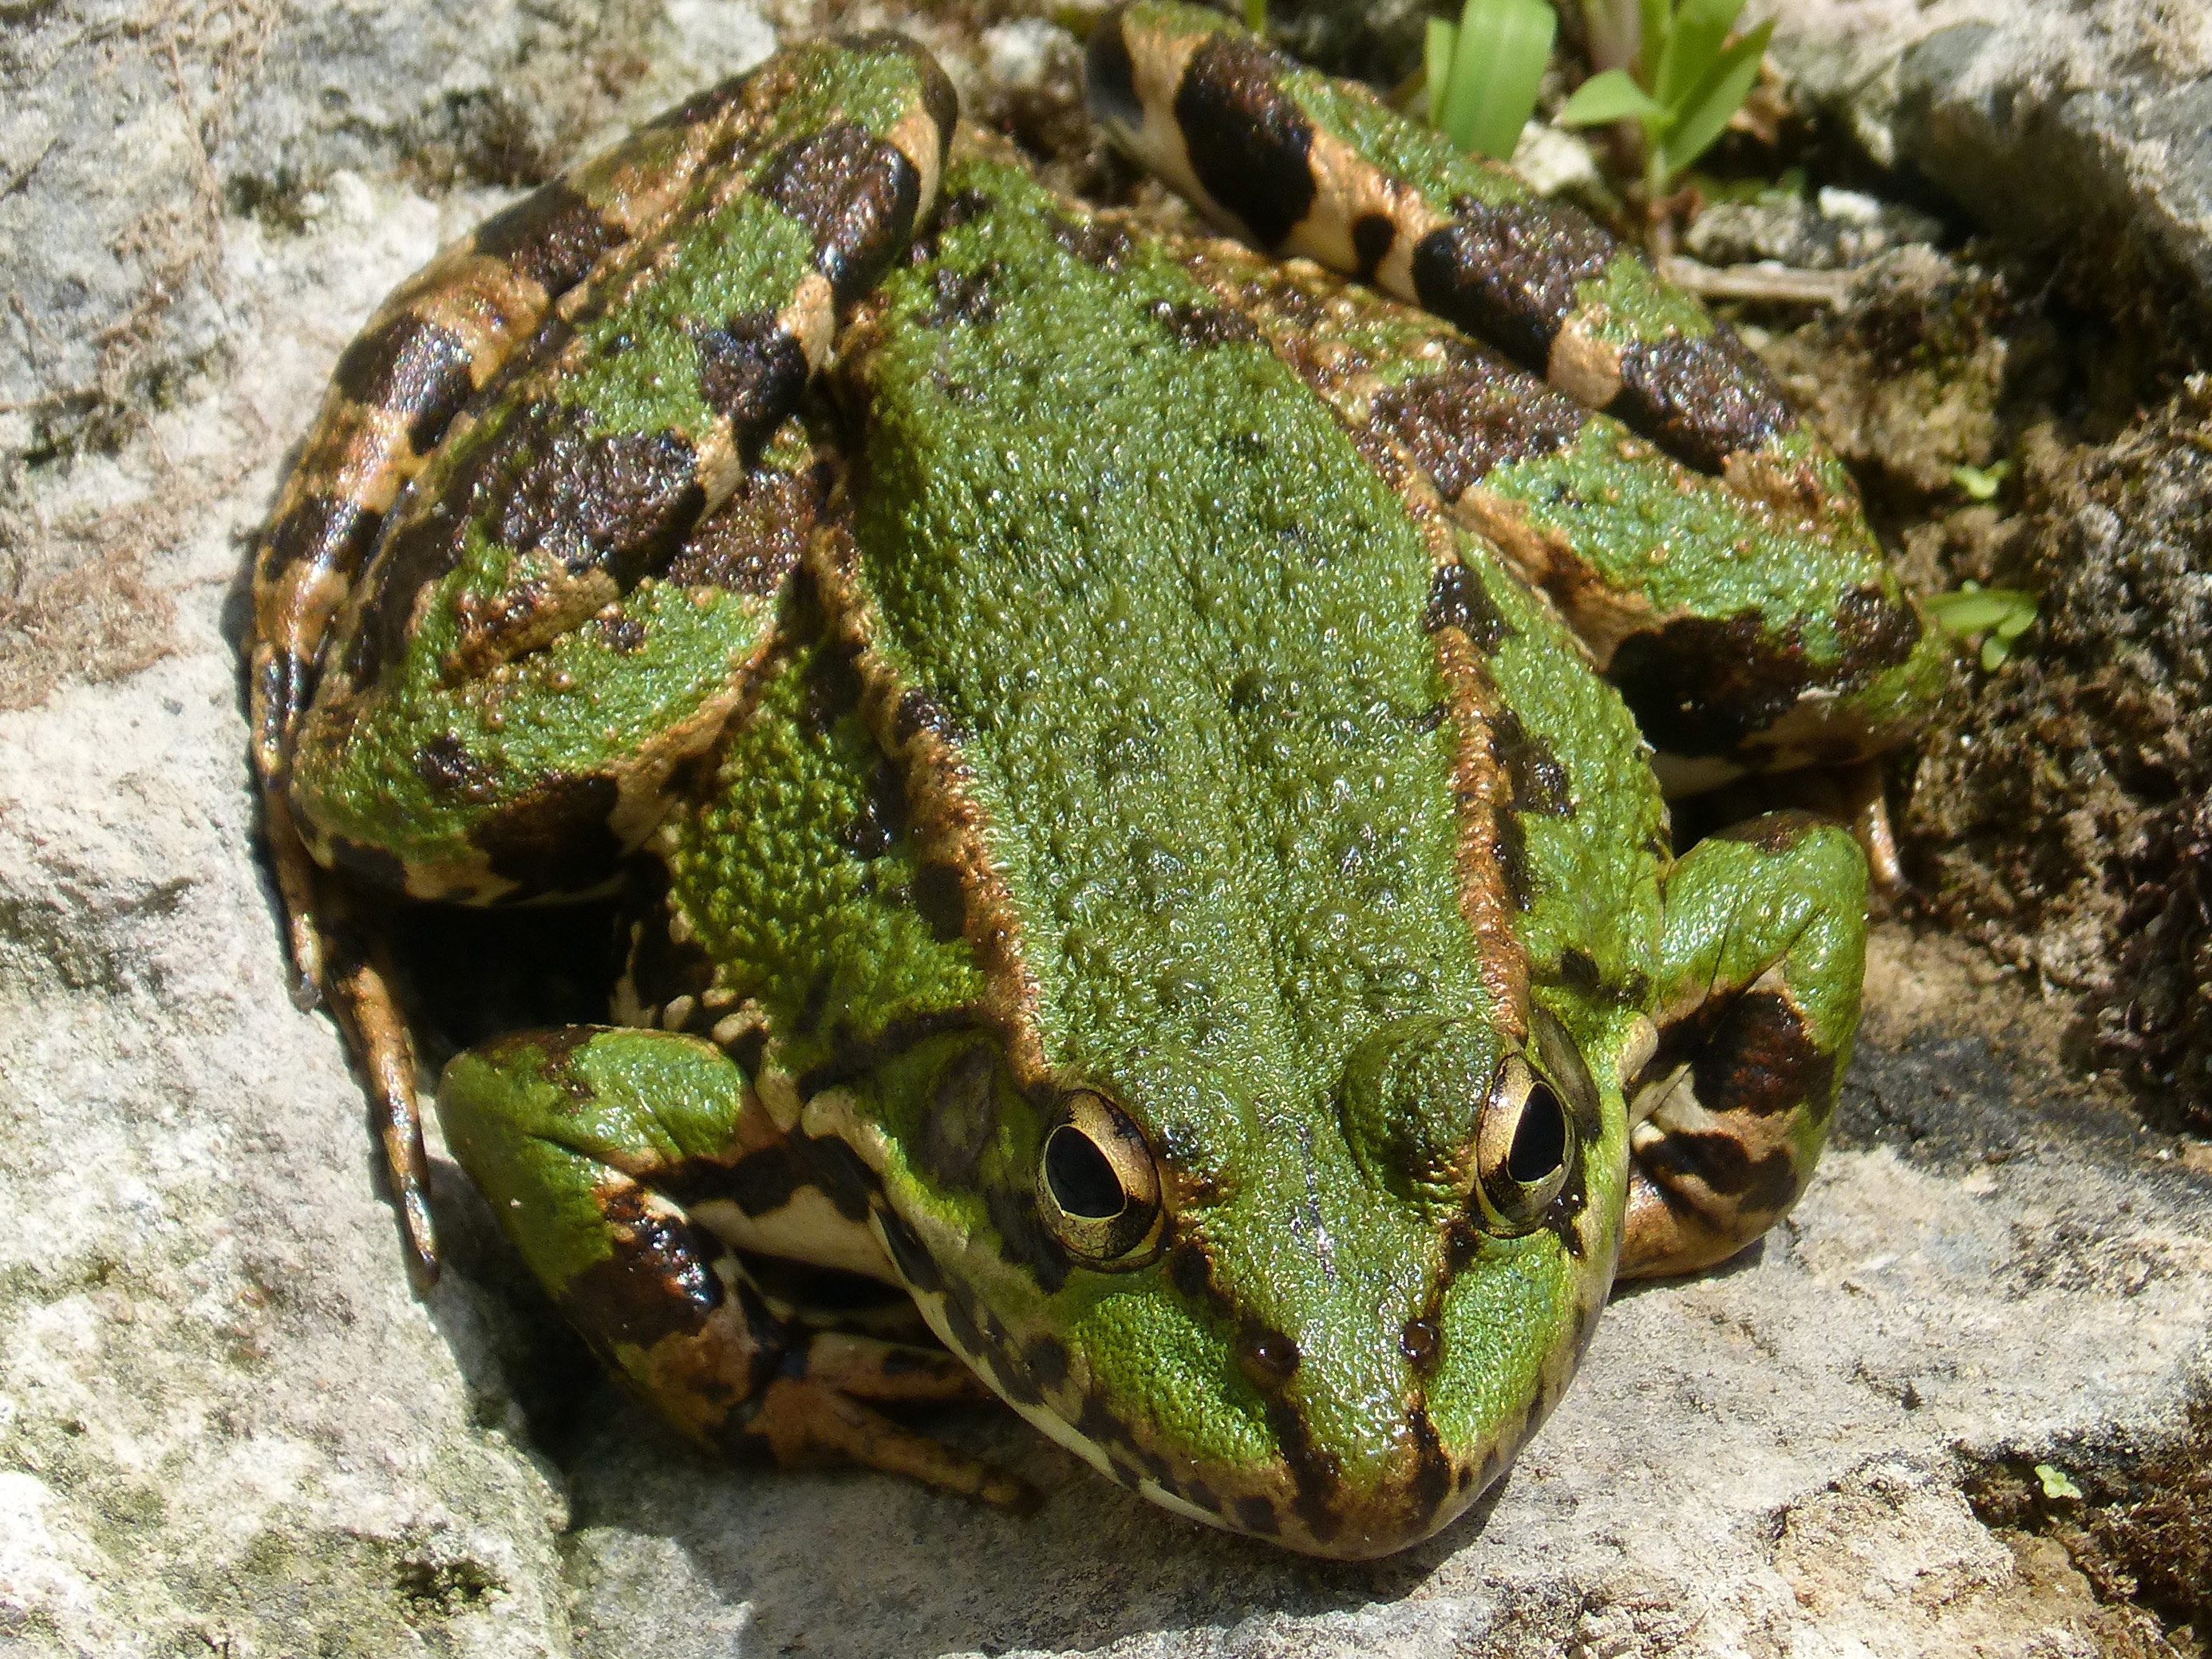
wildlife, green, frog, toad, amphibian, fauna, tree frog, vertebrate, amphibians, green frog, batrachian, bullfrog, ranidae